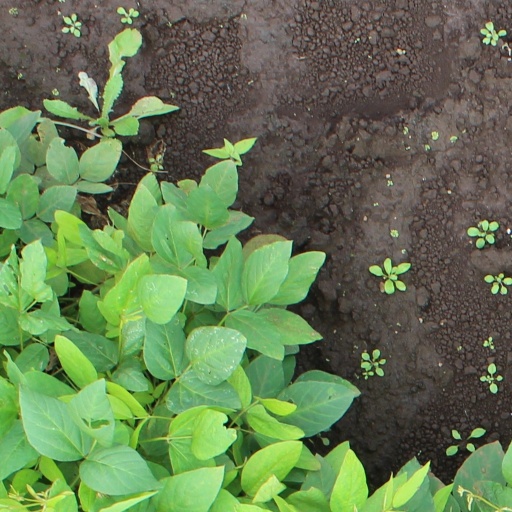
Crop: soybean